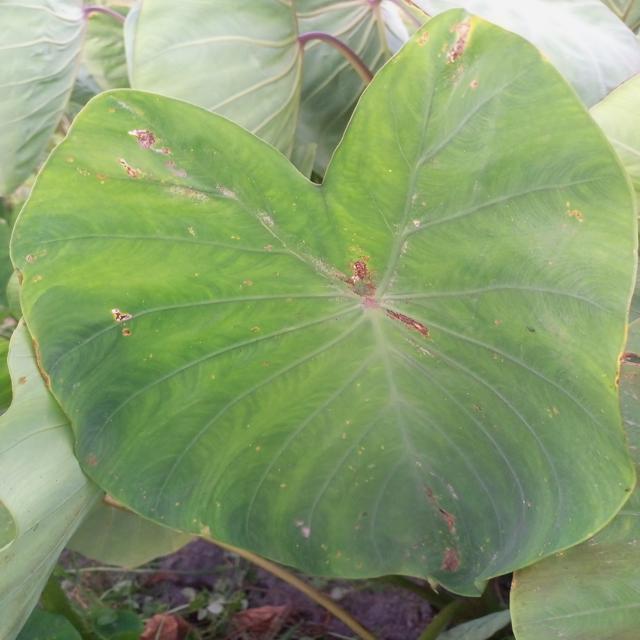
Label: Early_Blight